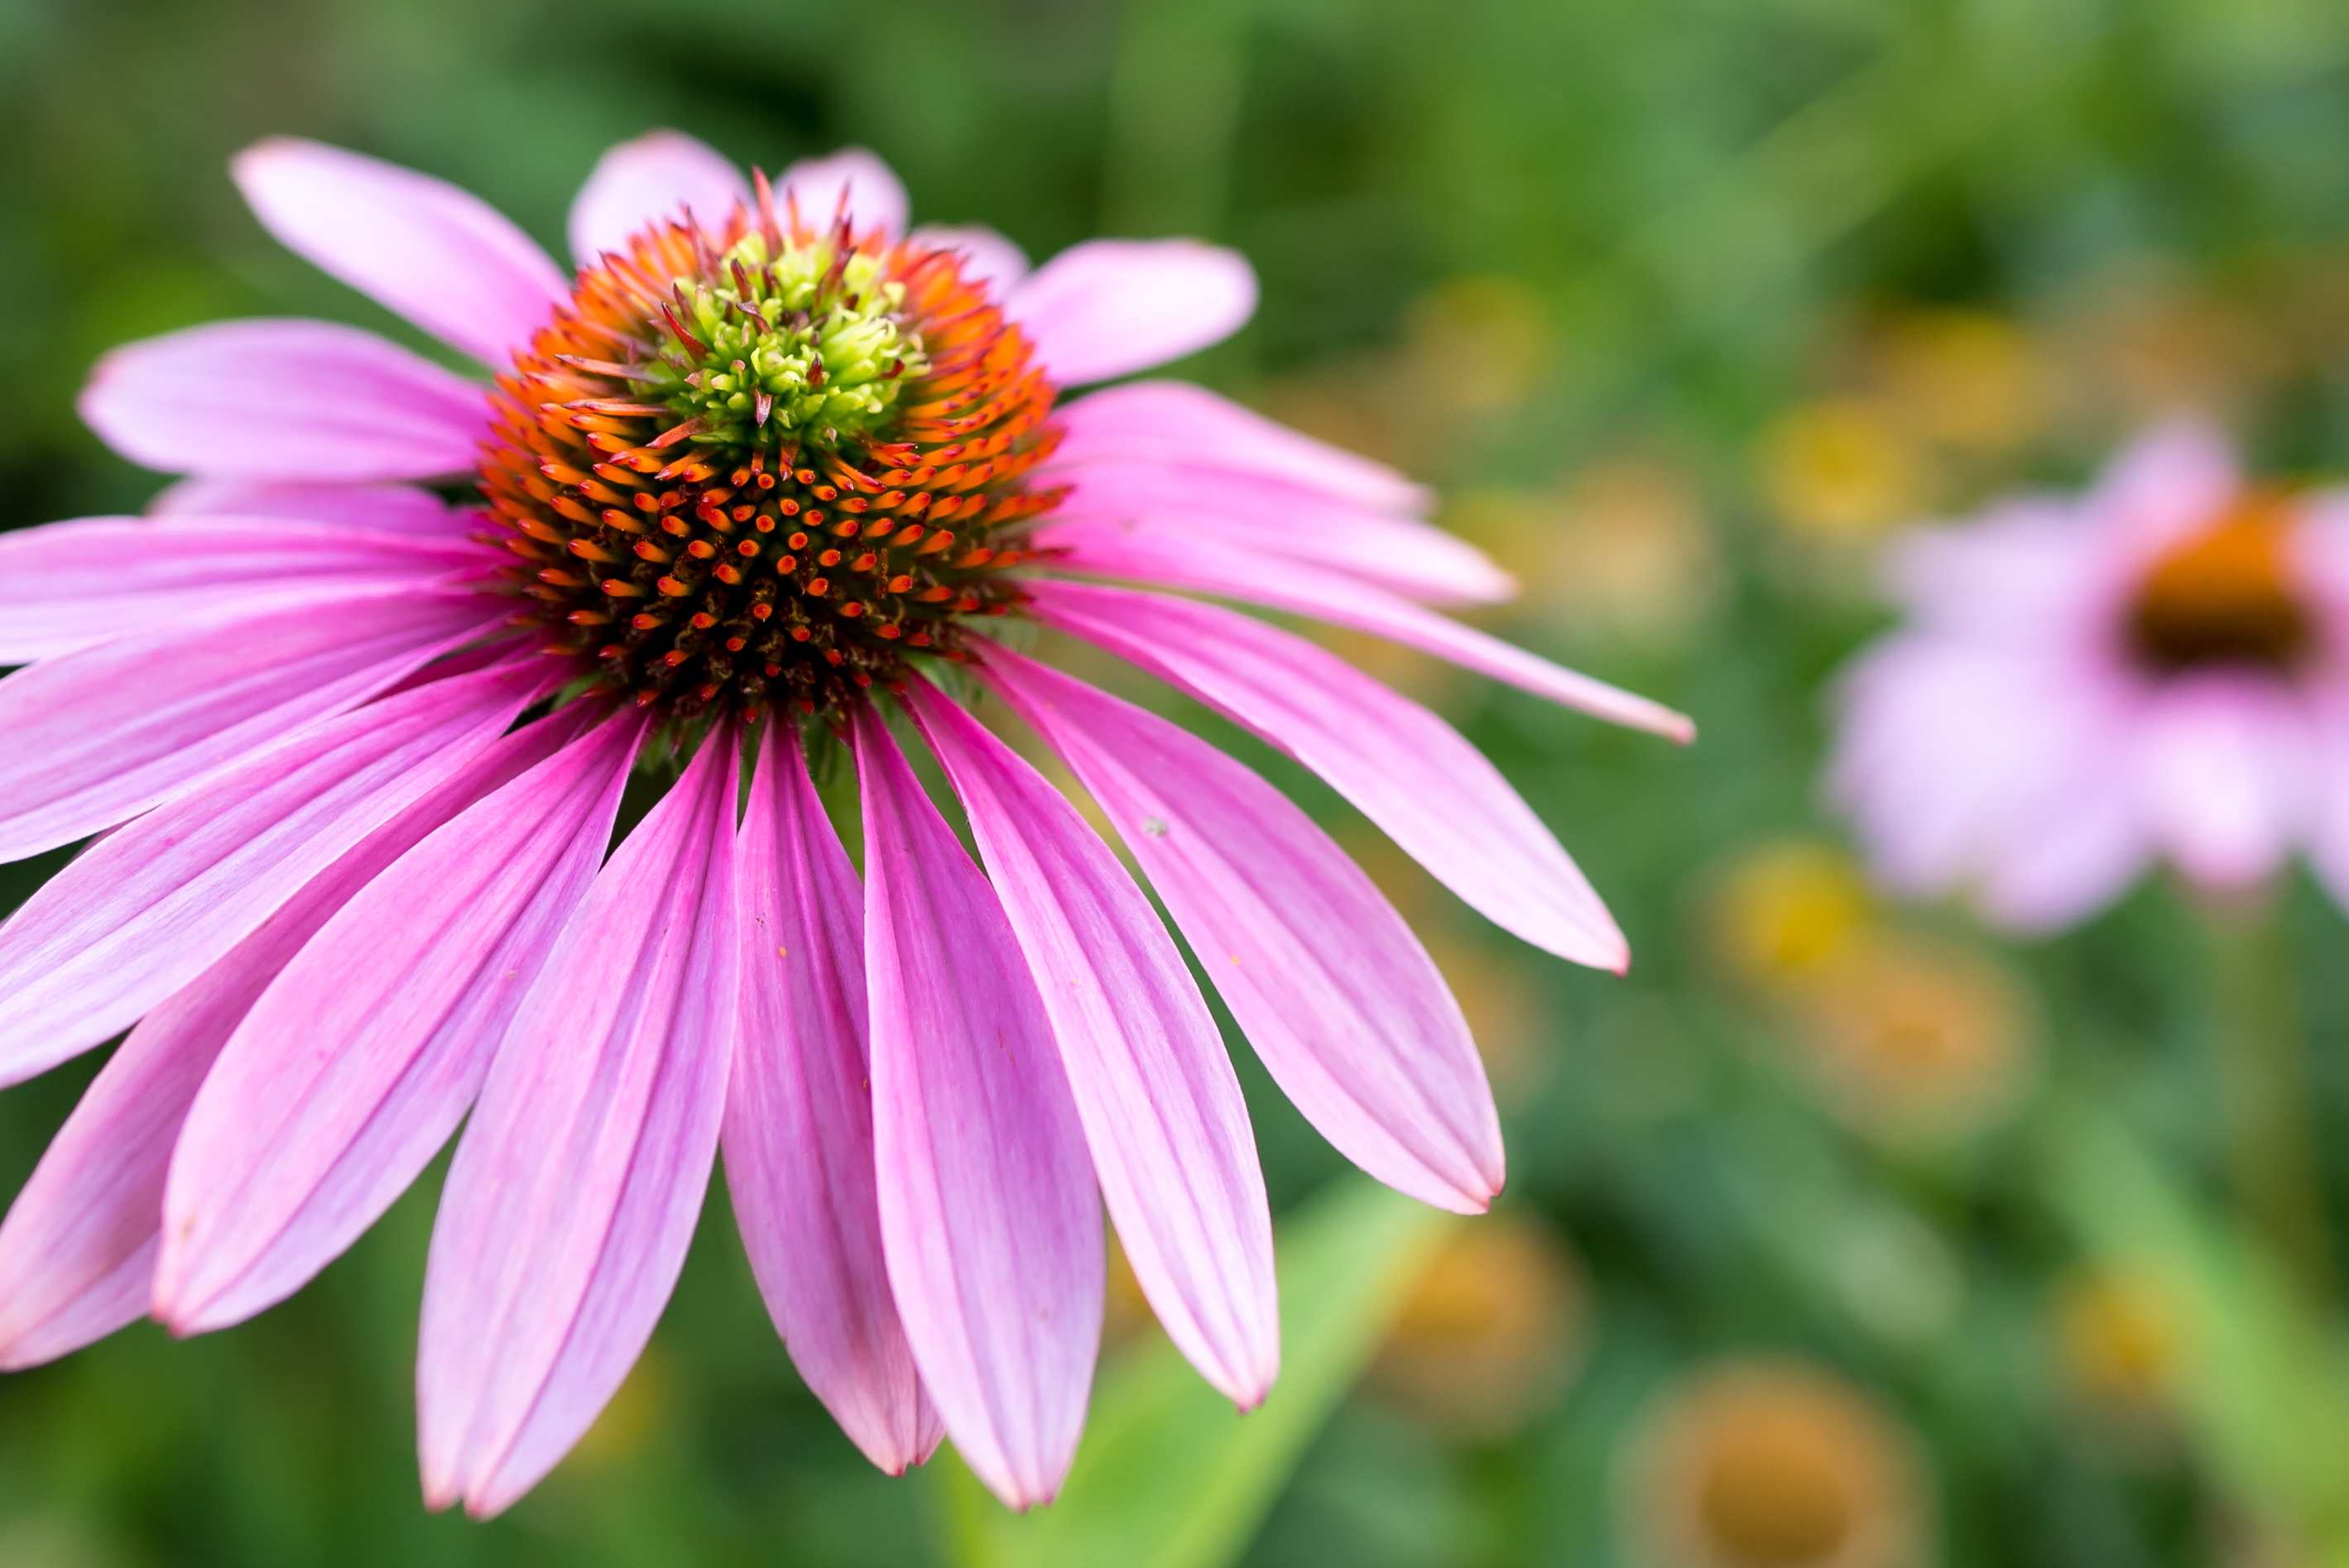
echinacea, flower, macro, flowering plant, purple coneflower, petal, plant, coneflower, pink, purple, close up, pollen, botany, daisy family, wildflower, spring, macro photography, photography, nectar, annual plant, asterales, marguerite daisy, herbaceous plant, perennial plant